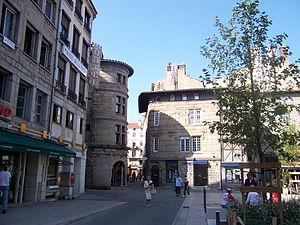
Saint-Étienne, Sant-Etiève ou Sant-Tiève en arpitan et Sainté en langage familier, est une commune française située dans le quart sud-est de la France, en région Auvergne-Rhône-Alpes. C'est le chef-lieu du département de la Loire.
Rhône-Alpes l'Ain, l'Ardèche, la Drôme, l'Isère, la Loire, le Rhône, la Savoie et la Haute-Savoie) et la métropole de Lyon. Son chef-lieu est Lyon.
Cet article fournit diverses informations sur les quartiers de la ville de Saint-Étienne, une ville située dans le quart sud-est de la France.